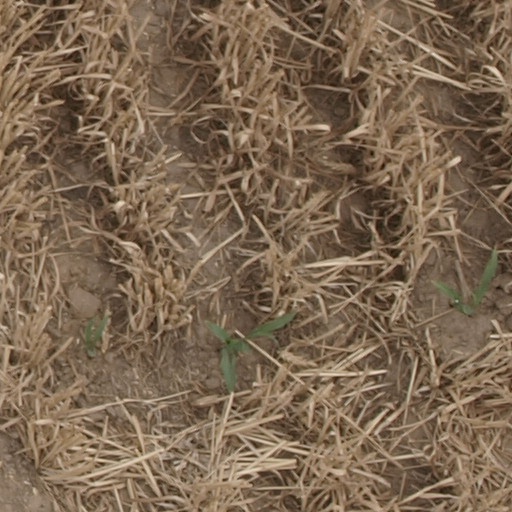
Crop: maize; corn